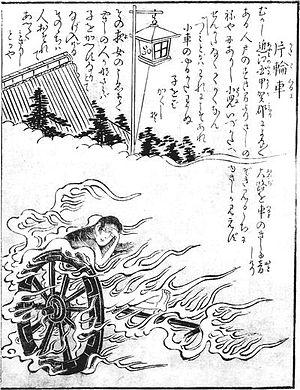
Konjaku gazu zoku hyakki est le deuxième livre de l'artiste japonais Toriyama Sekien de la célèbre série Gazu Hyakki Yagyō publiée ca. 1779. Ces albums sont des bestiaires surnaturels, collections de fantômes, d'esprits, d'apparitions et de monstres, dont beaucoup proviennent de la littérature, du folklore et d'autres arts japonais. Ces œuvres ont exercé une profonde influence sur l'imagerie yōkai ultérieure au Japon.